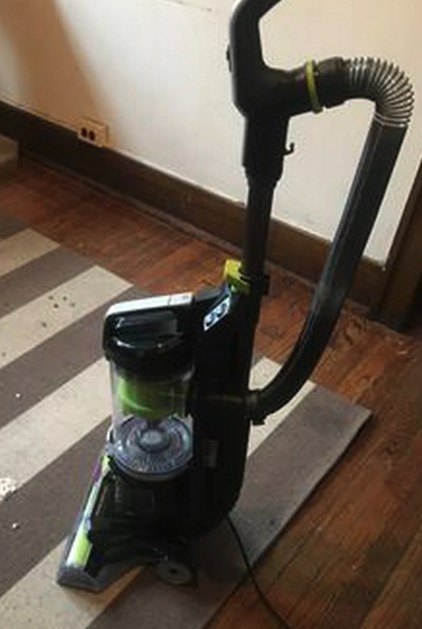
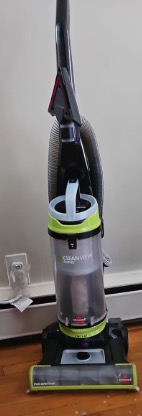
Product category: items_vacuum
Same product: no